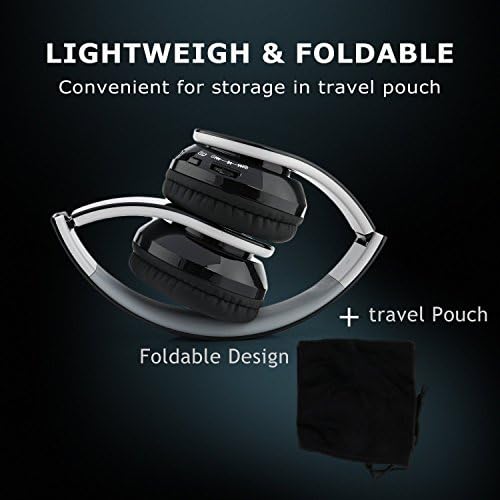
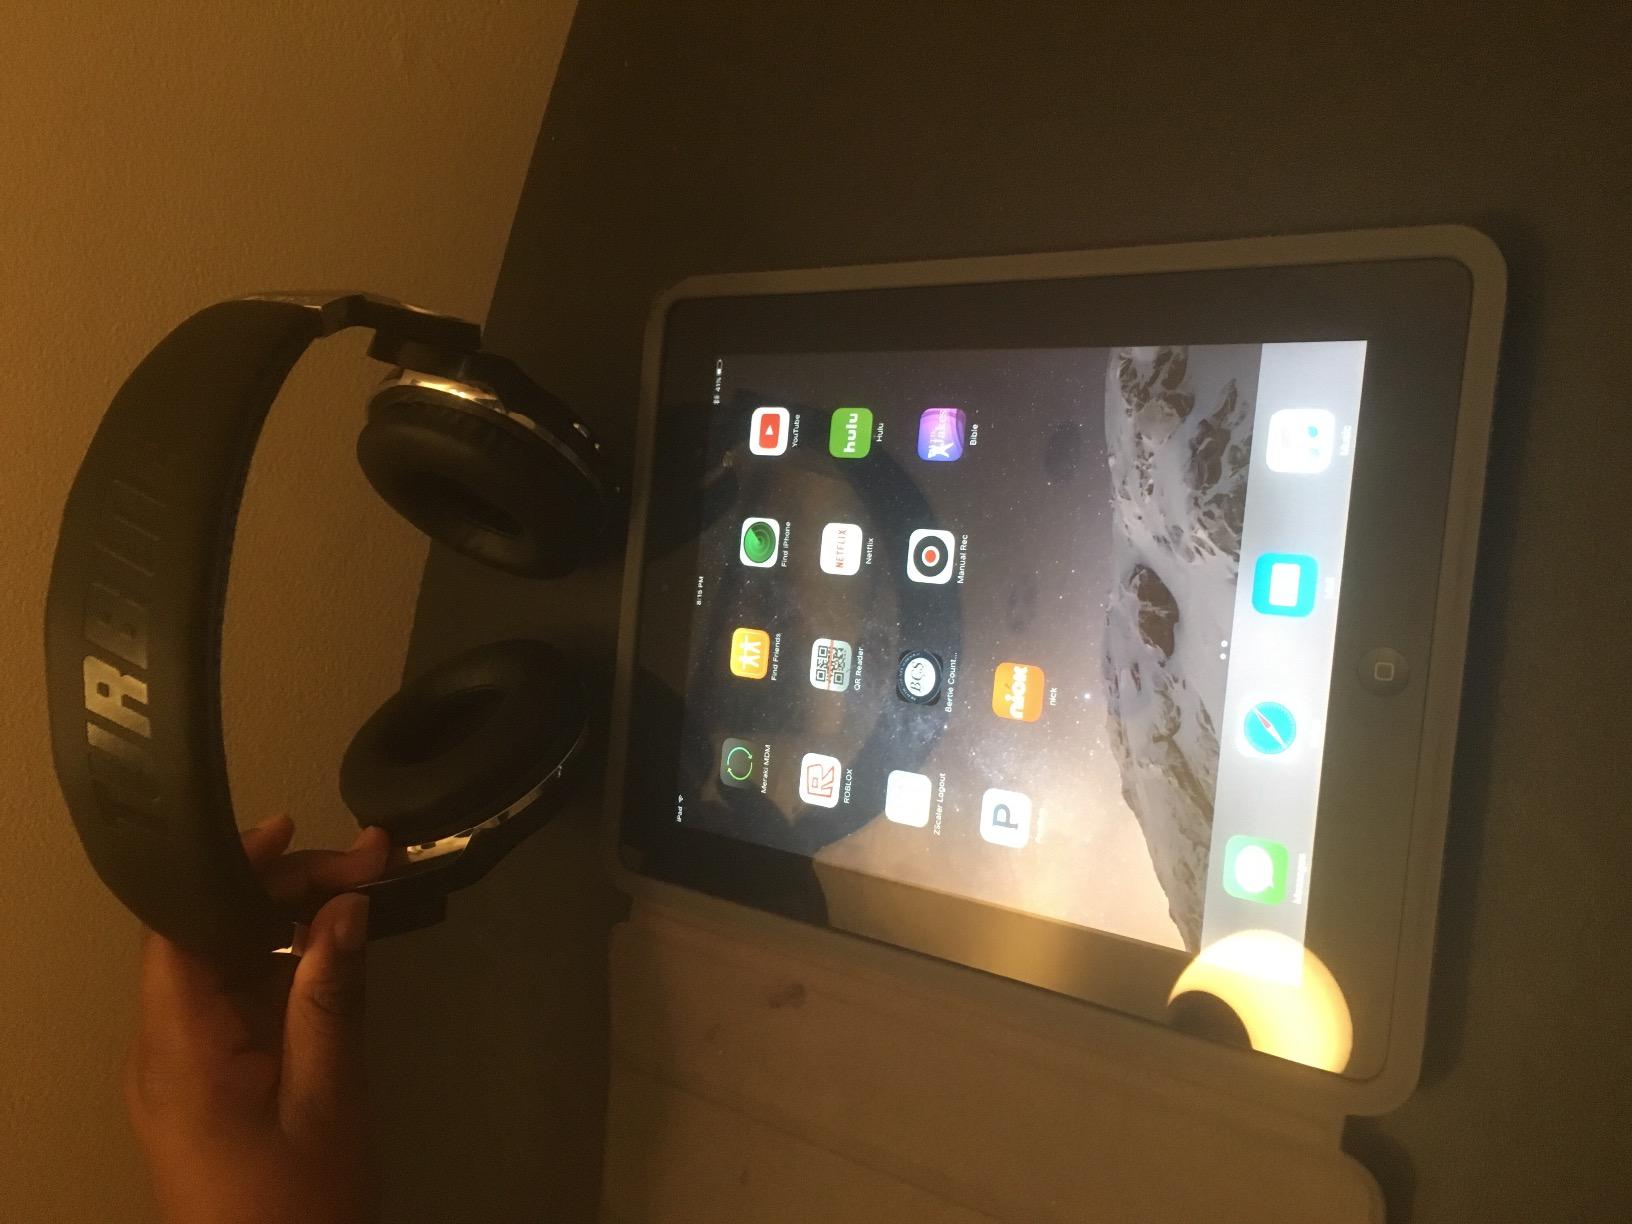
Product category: headphones
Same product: no